Thumb Octagon Barn

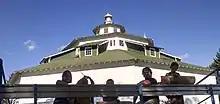

The Thumb Octagon Barn is an historic and unique barn located outside Gagetown, Michigan.